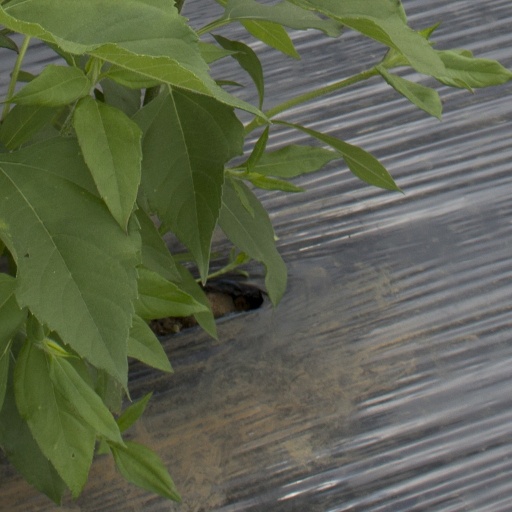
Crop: Jerusalem artichoke